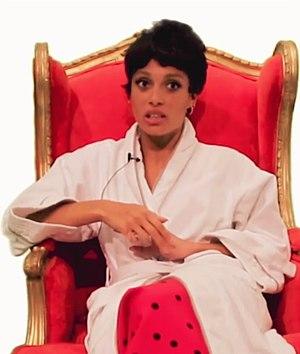
Adwoa Caitlin Maria Aboah, née le 18 mai 1992 à Westminster, Angleterre, est un mannequin britannique. En décembre 2017, elle est apparue sur la couverture du British Vogue. Elle a également fait la couverture de Vogue Amérique, Vogue Italie, Vogue Pologne et iD. En 2017, le secteur de la mode l'a élue Modèle de l'année pour le site models.com.